Juno Award for Artist of the Year

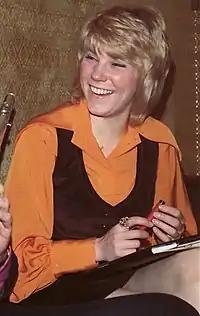
Anne Murray in the 1970s.

With nine wins and 20 nominations, Nova Scotian singer Anne Murray is both the most awarded and most nominated artist in this category, and was also nominated for a record twelve years in a row, from 1979 to 1991 (excluding 1988, when no ceremony was held). Rock musician Bryan Adams is the male with the most wins in the category, with seven, including a record five wins in a row from 1983 to 1987. Neil Young is the most nominated male with 14 total nominations, and is also remarkable for the 32 years between his first nomination in 1979 and his most recent win in 2011.